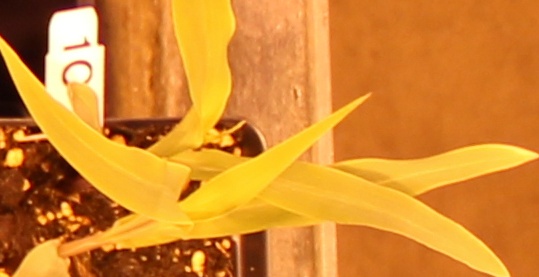
Label: Corn